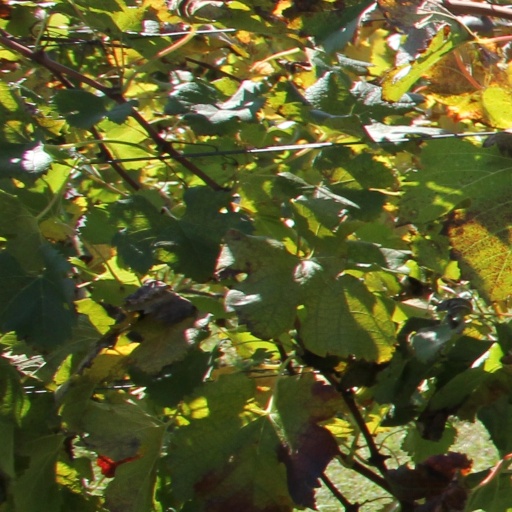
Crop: grape